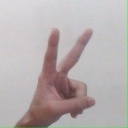
अक्षर: क